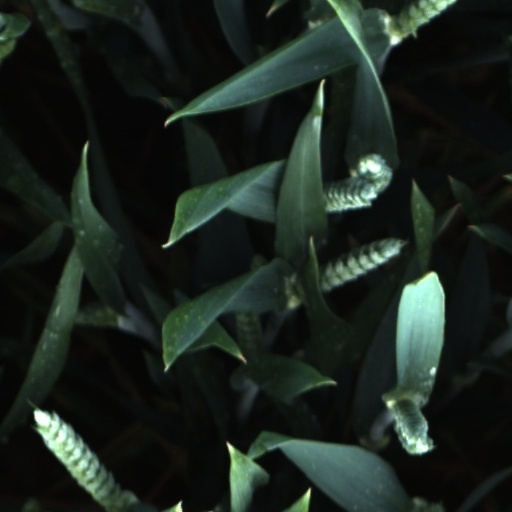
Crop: wheat